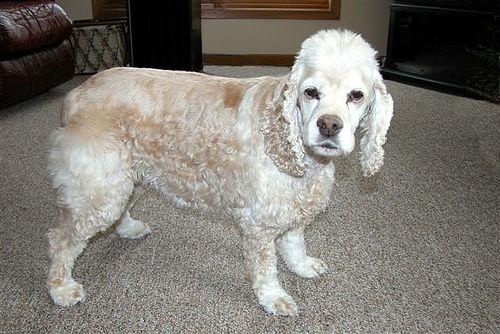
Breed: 286-n000111-cocker_spaniel